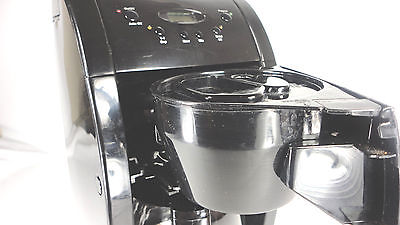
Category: coffee maker